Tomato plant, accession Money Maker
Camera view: tilt-top (135 deg); turntable rotation: 120 degrees
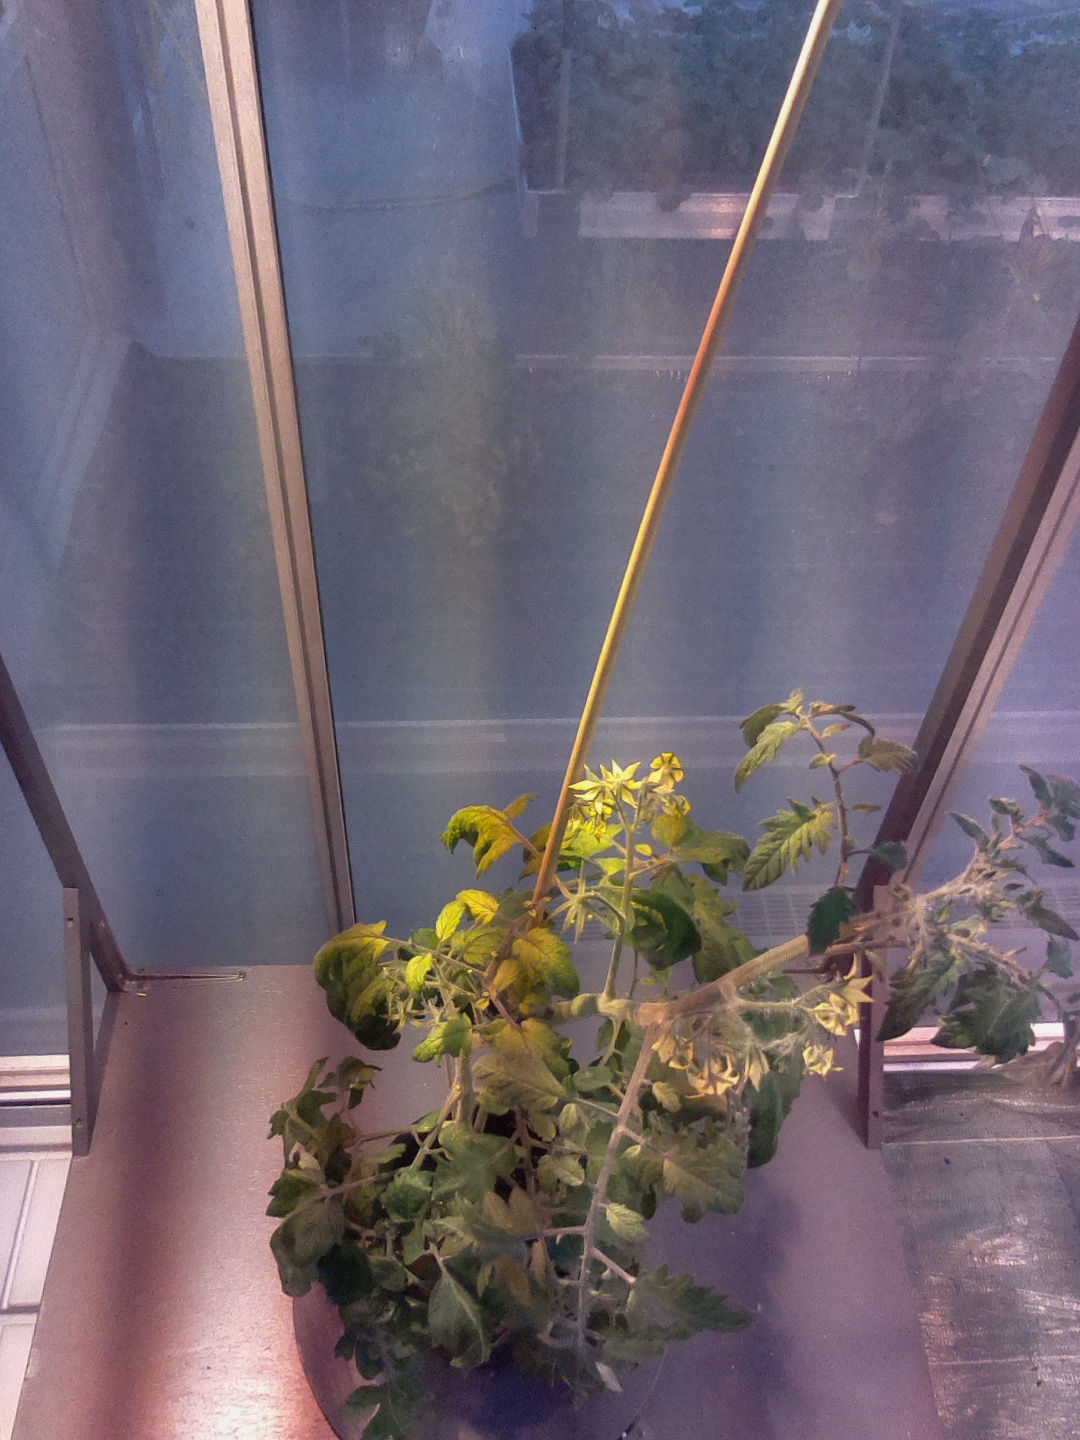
BBCH growth stage 70: Fruits at the main stem or branches visibles